Heather Has Two Mommies

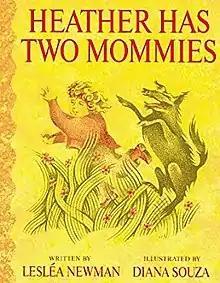

Heather Has Two Mommies is a children's book written by Lesléa Newman with illustrations by Diana Souza. First published in 1989, it was one of the first pieces of LGBTQ+ children's literature to garner broad attention.